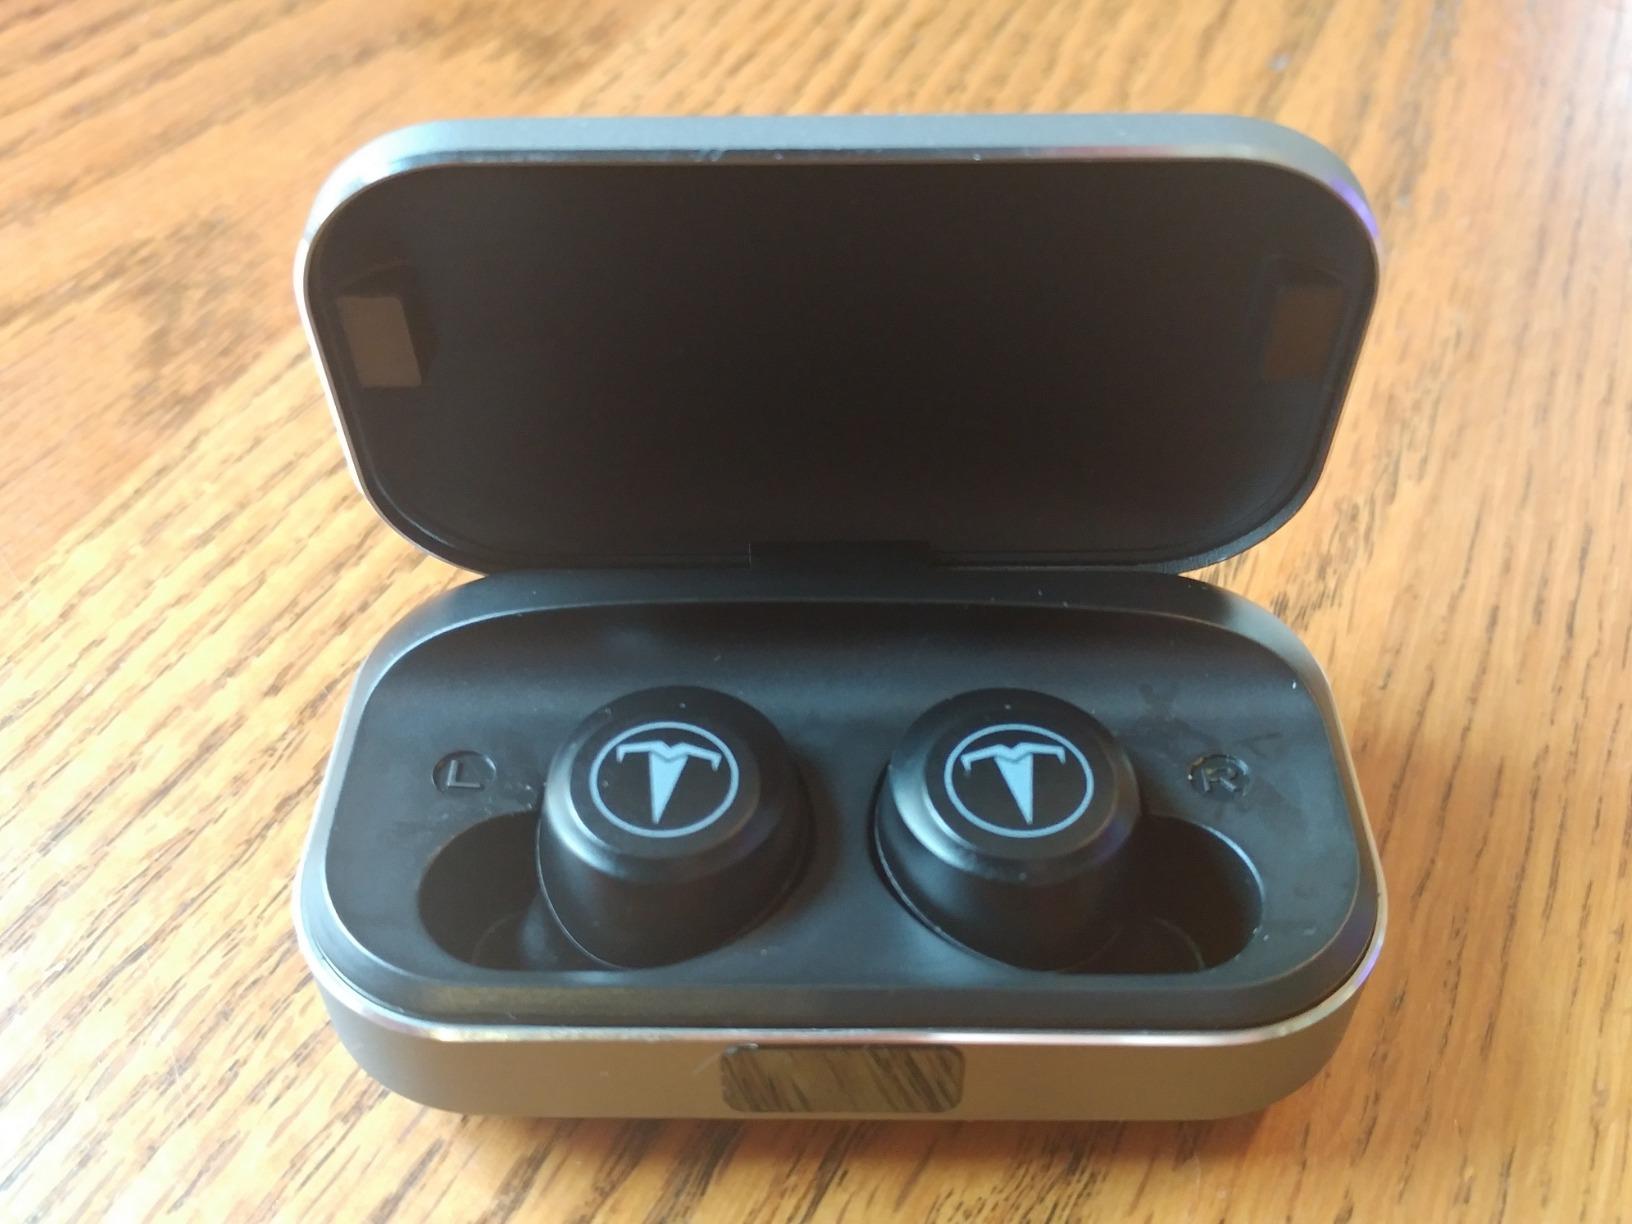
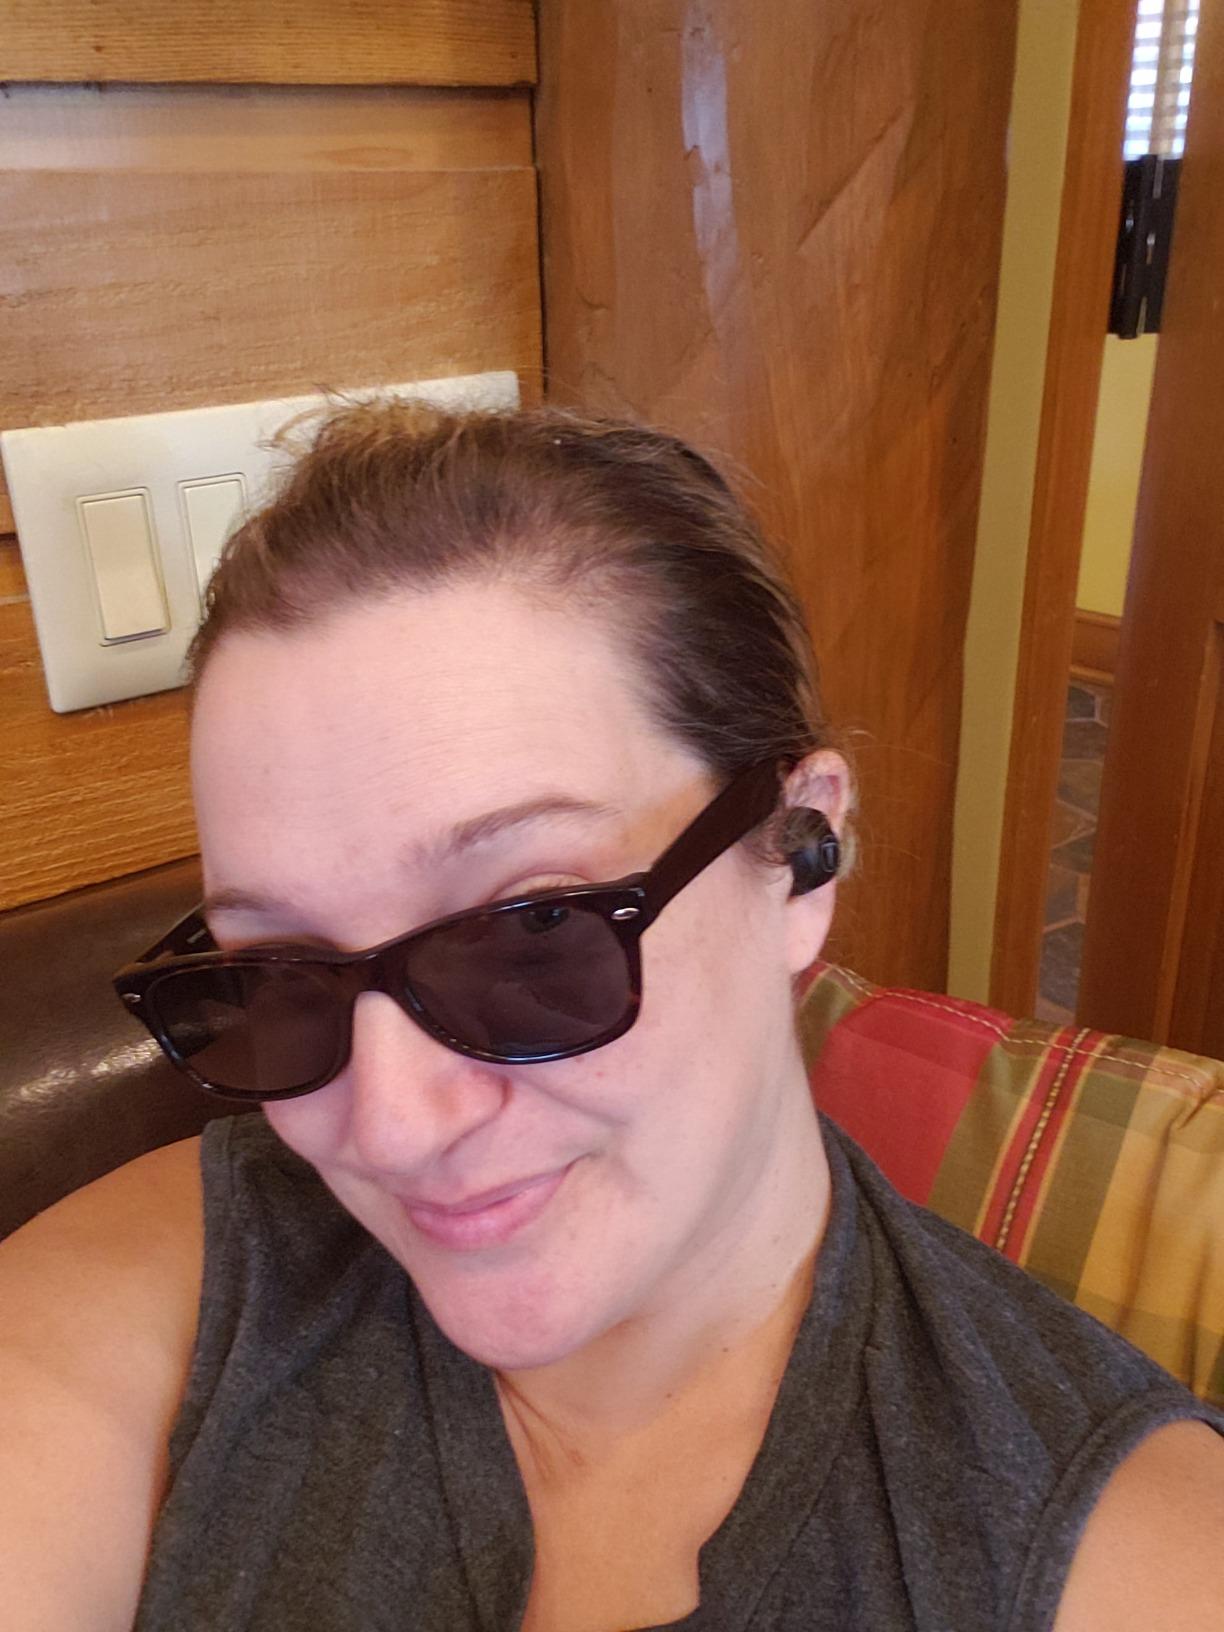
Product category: earbuds
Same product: yes